Question: Please indicate a possible affordance area of the bicycle that can be used for sitting on
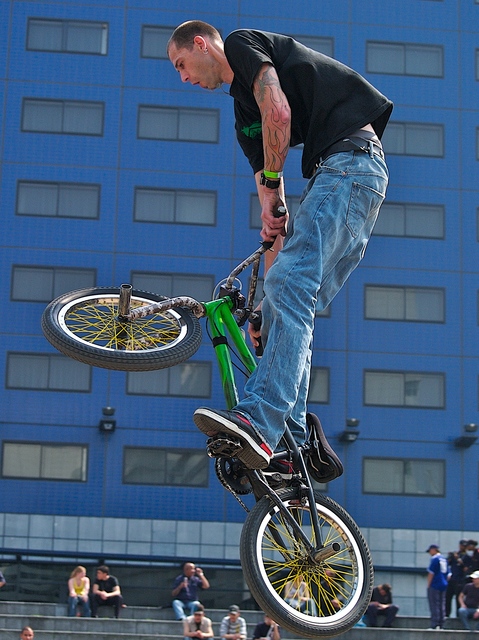
Answer: [307.318, 407.912, 343.487, 485.275]